Answer in natural language. Which object is closer to brown rectangular extendable dining table, lowprofile bed with blue bedding or black square chair? Choose between the following options: black square chair or lowprofile bed with blue bedding
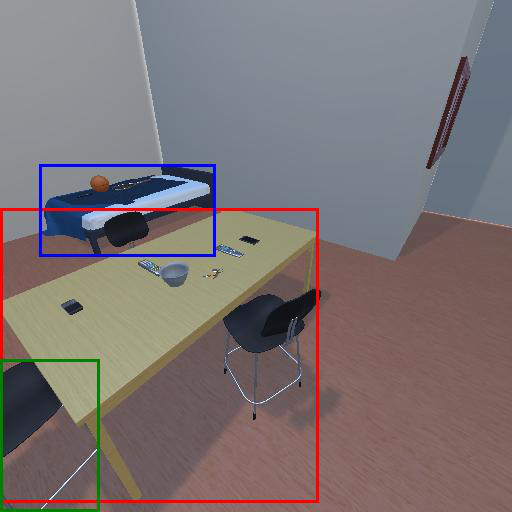
<answer>black square chair</answer>